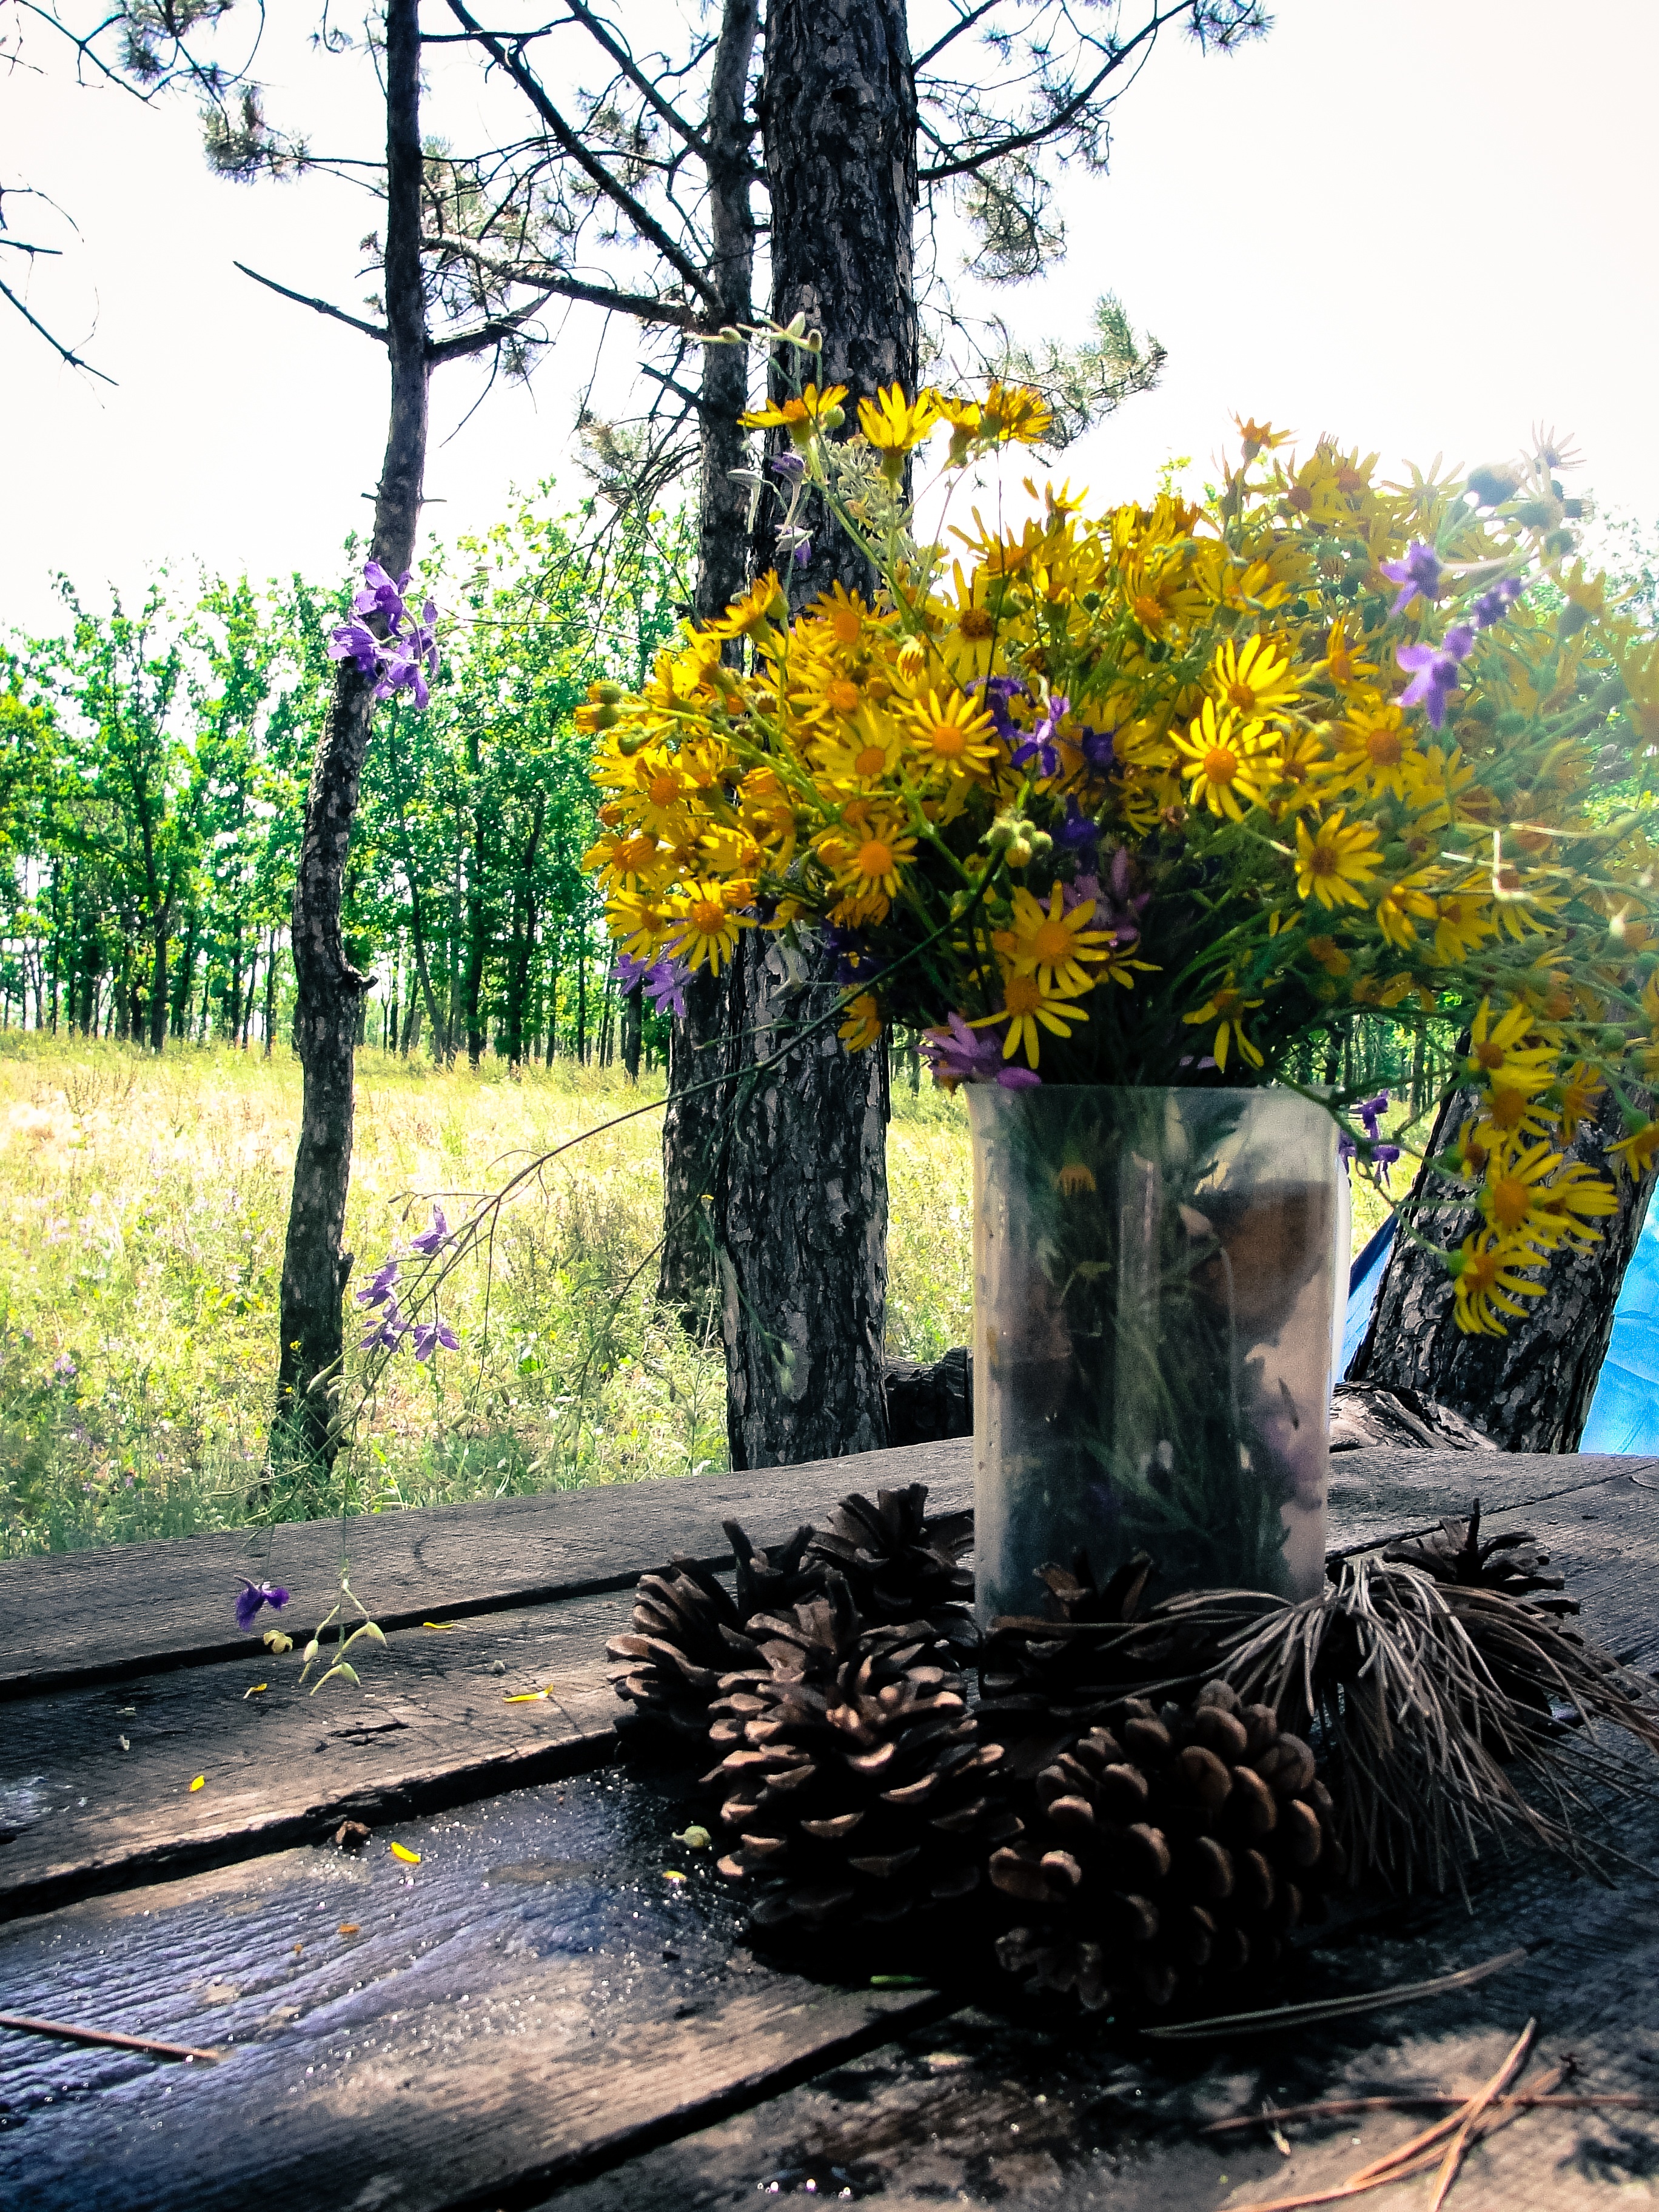
tree, plant, leaf, flower, autumn, botany, garden, season, woody plant